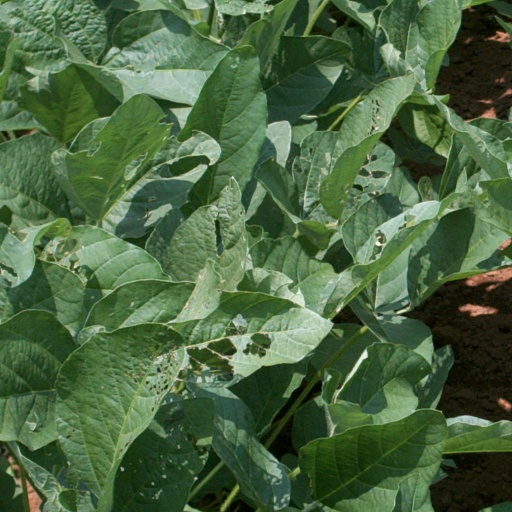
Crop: soybean